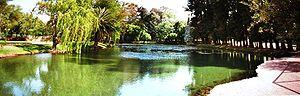
L’Œil de Kuruman, située dans la ville de Kuruman en Afrique du Sud, est la plus importante source naturelle de l'hémisphère sud.